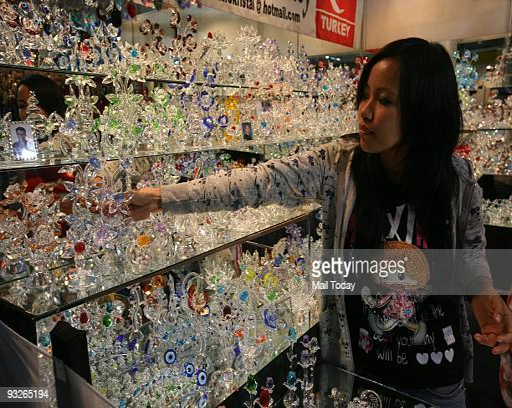
visitors checkout the products at display at stall